Good Friday

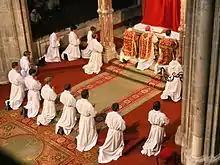
The Great Intercessions are sung at Heiligenkreuz Abbey, Austria

The Evlogitaria (Benedictions) of the Resurrection are sung as on Sunday, since they refer to the conversation between the myrrh-bearers and the angel in the tomb, followed by kathismata about the burial of Christ. Psalm 50 (51) is then immediately read, and then followed by a much loved-canon, written by Mark the Monk, Bishop of Hydrous and Kosmas of the Holy City, with irmoi by Kassiani the Nun. The high-point of the much-loved Canon is Ode 9, which takes the form of a dialogue between Christ and the Theotokos, with Christ promising His Mother the hope of the Resurrection. This Canon will be sung again the following night at the Midnight Office.